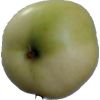
Label: Apple 6